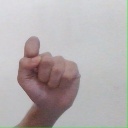
अक्षर: घ